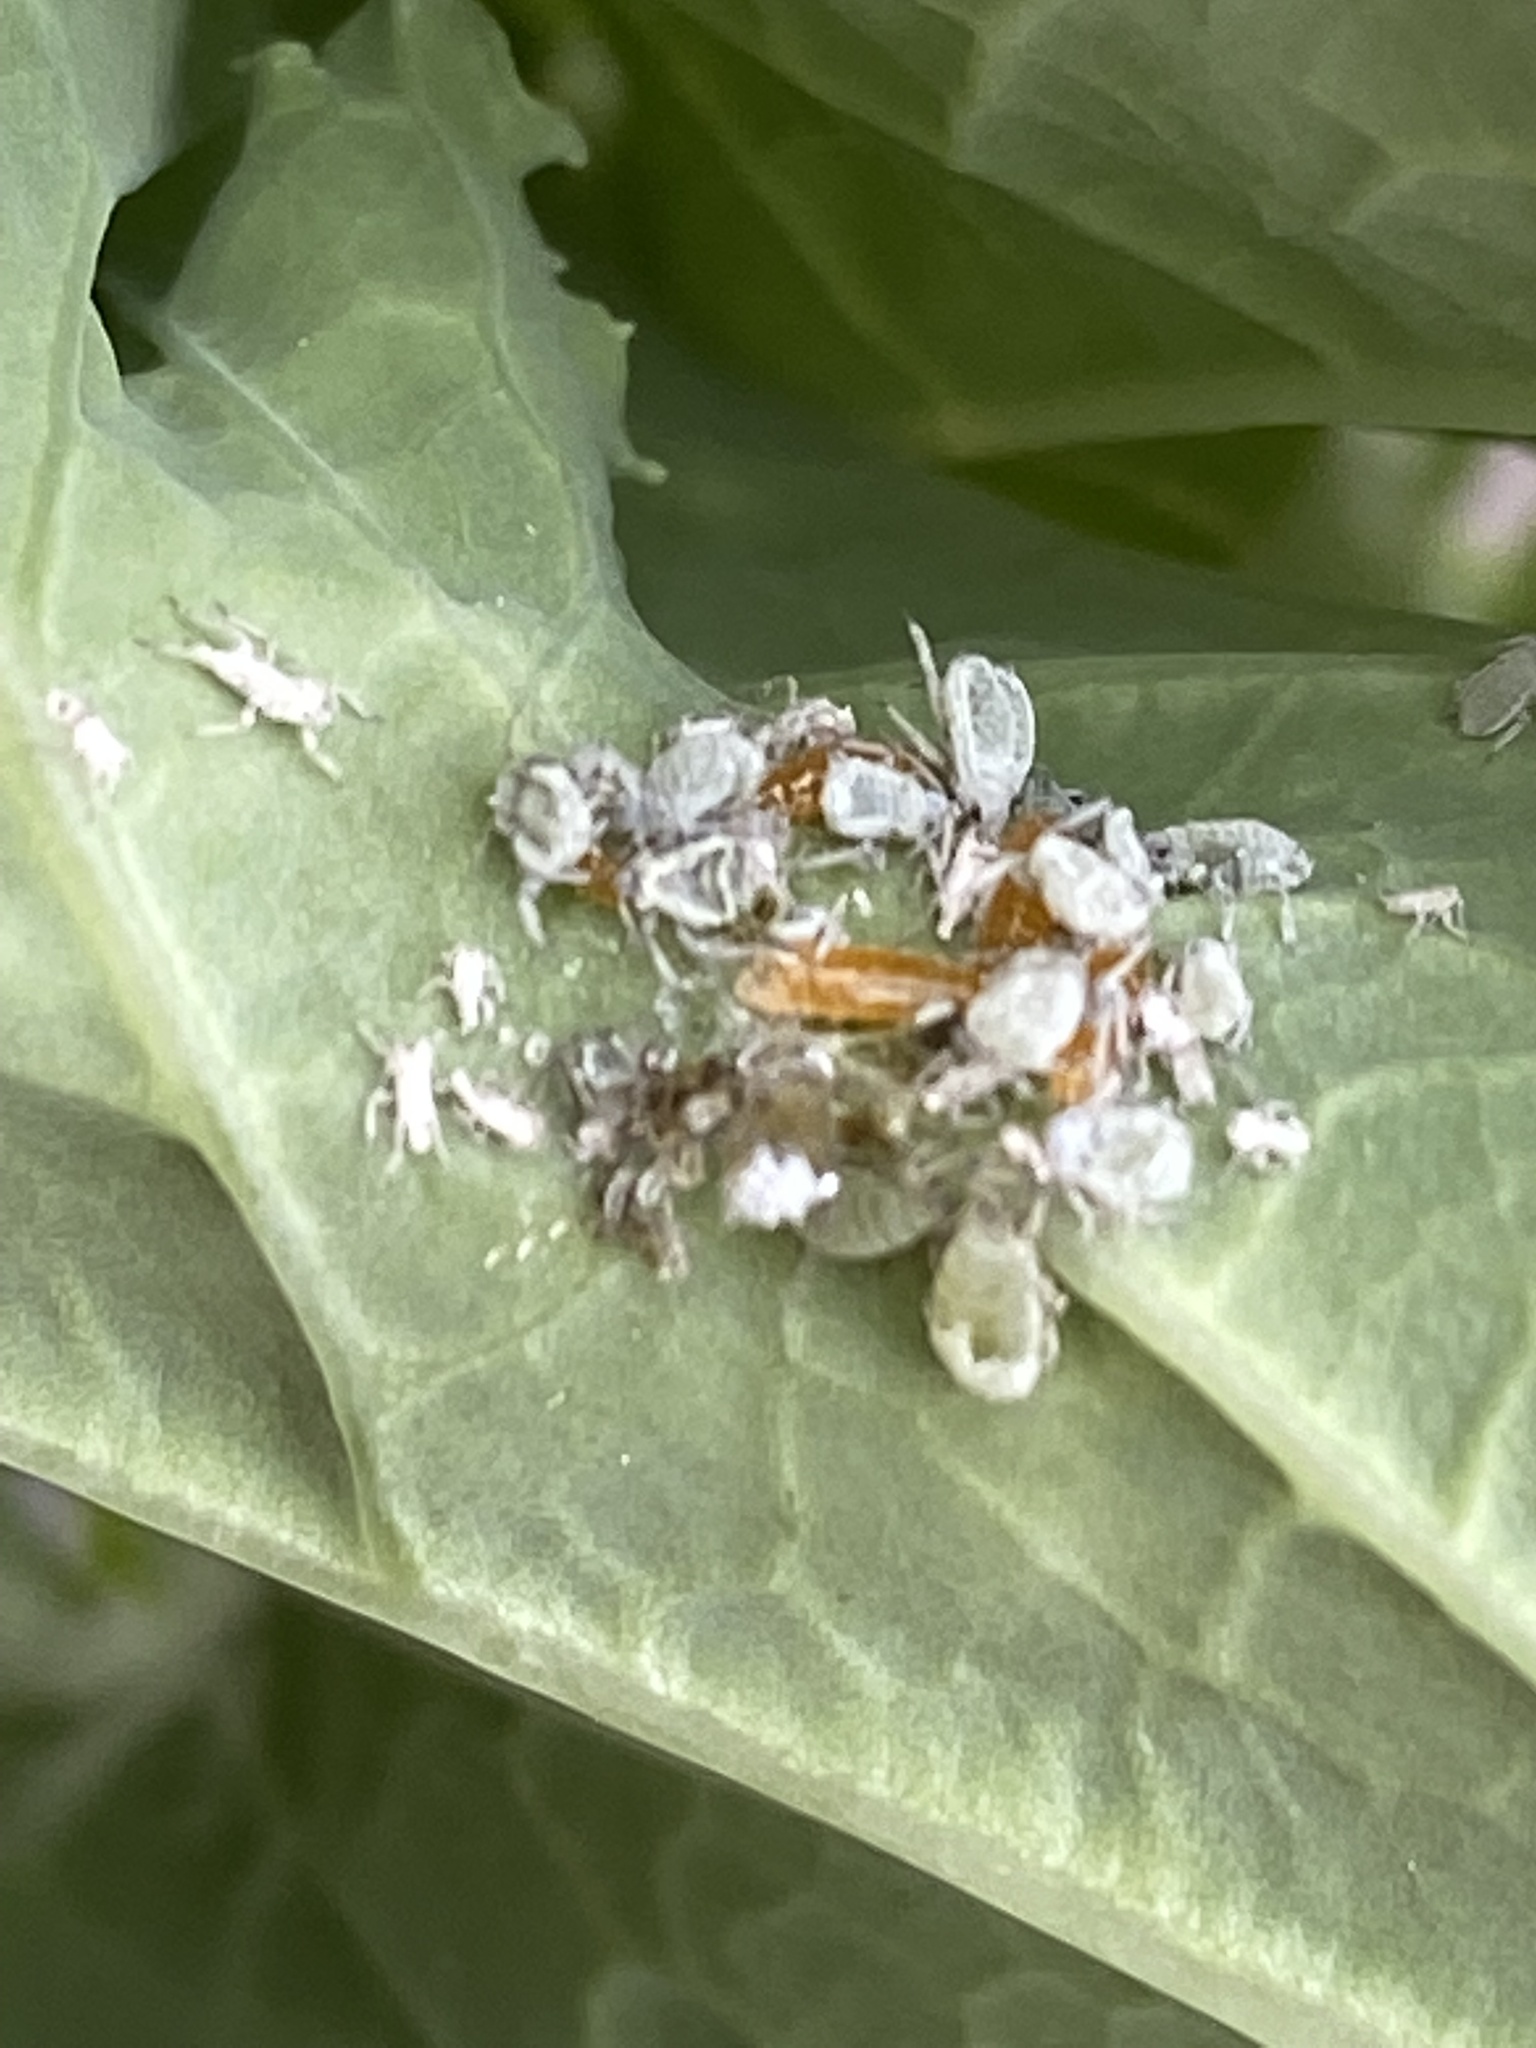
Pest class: cabbage_aphid